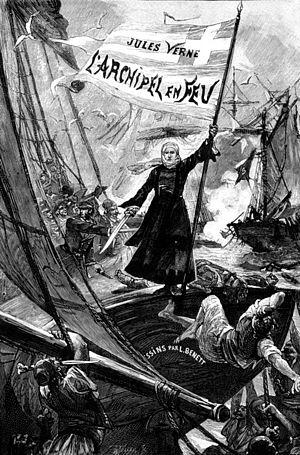
Jules Verne: ""L’Archipel en feu"", Léon Benett."
Les femmes dans l’œuvre de Jules Verne sont omniprésentes. Voyageuses, instruites et cultivées, y compris dans le domaine scientifique -, politisées et anti-esclavagistes, opposées au massacre des animaux, prêtes à affronter d'innombrables dangers pour retrouver ou protéger ceux qu'elles aiment, rejetant le poids des conventions sociales dans leurs histoire de cœur, ces femmes constituent pour l'époque une galerie de portraits étonnante de modernité.
L'Archipel en feu est un roman historique de Jules Verne, paru en 1884. Le récit se déroule sur le fond de la guerre d'indépendance grecque dans les îles de la mer Égée, dans les années 1820.